Børge Olsen-Hagen

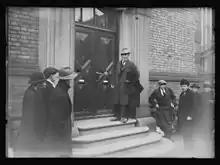
Børge Olsen-Hagen outside Stortinget

Børge Olsen-Hagen (10 February 1883 – 13 September 1936) was a Norwegian journalist, newspaper editor and politician.